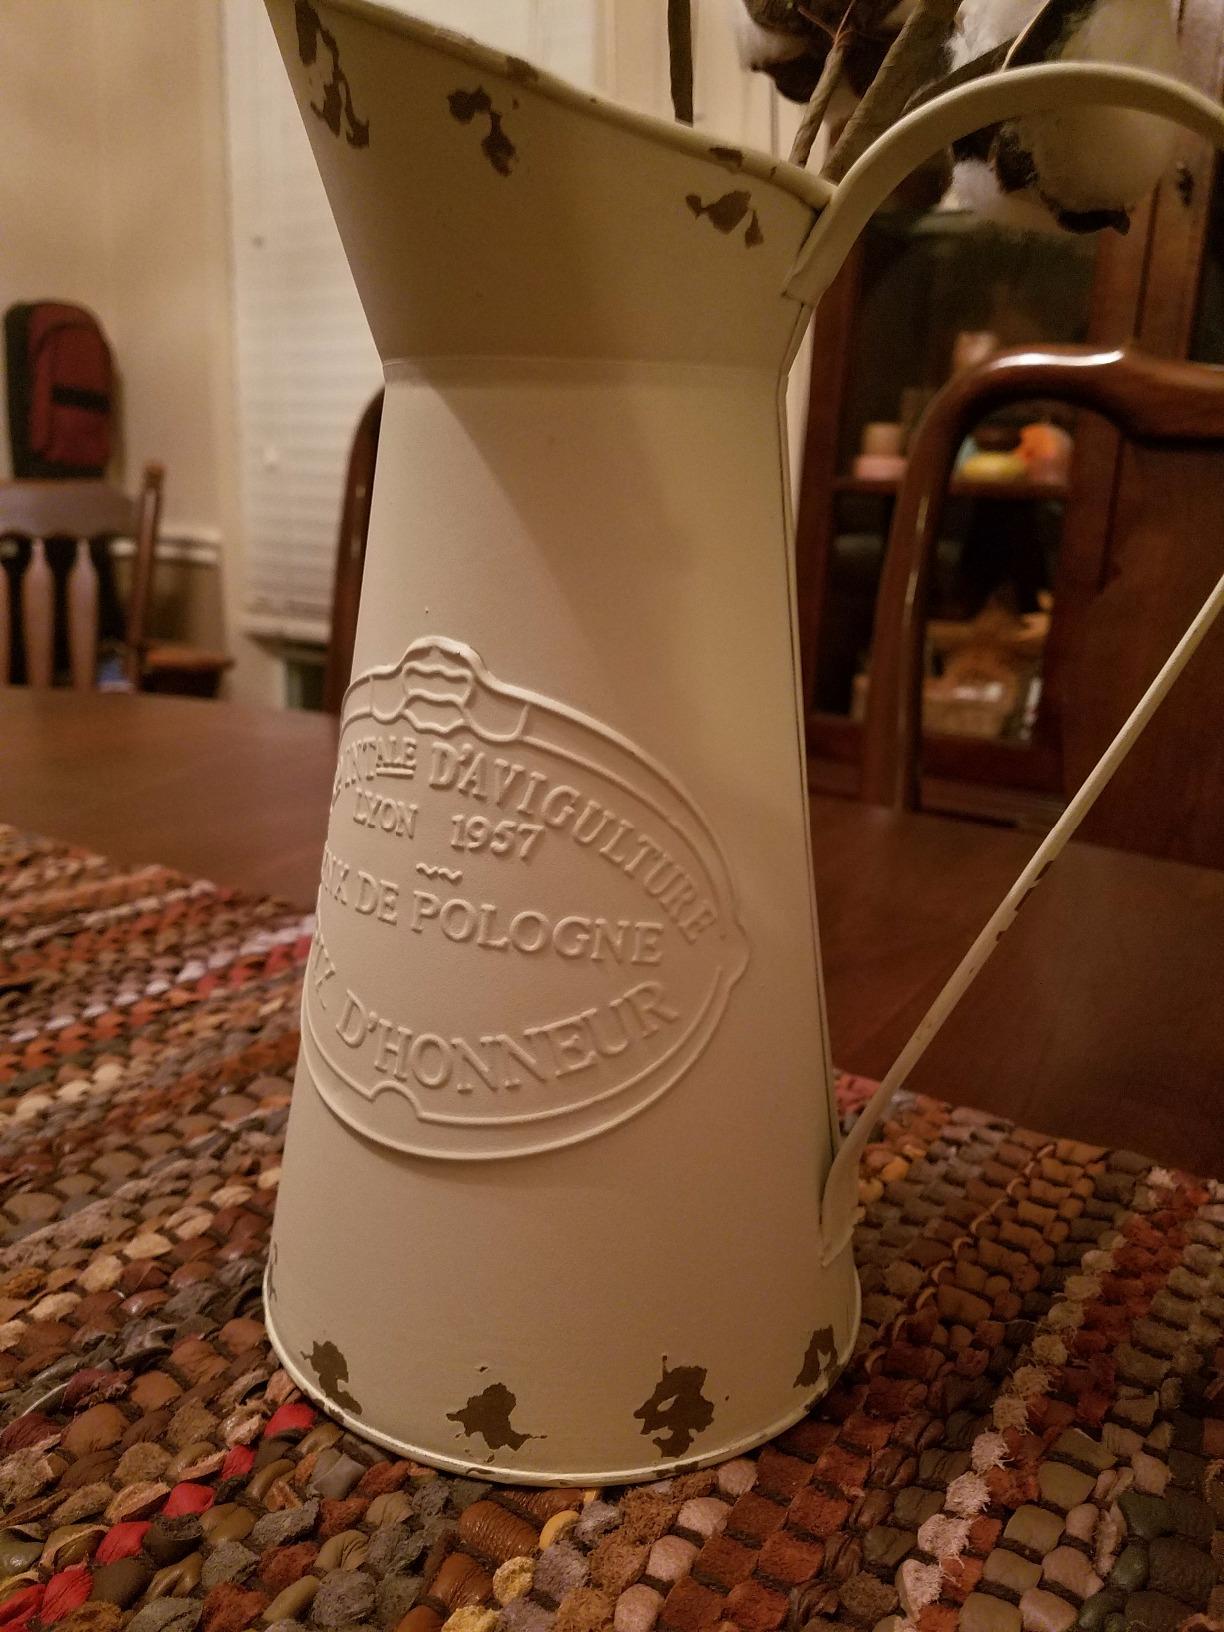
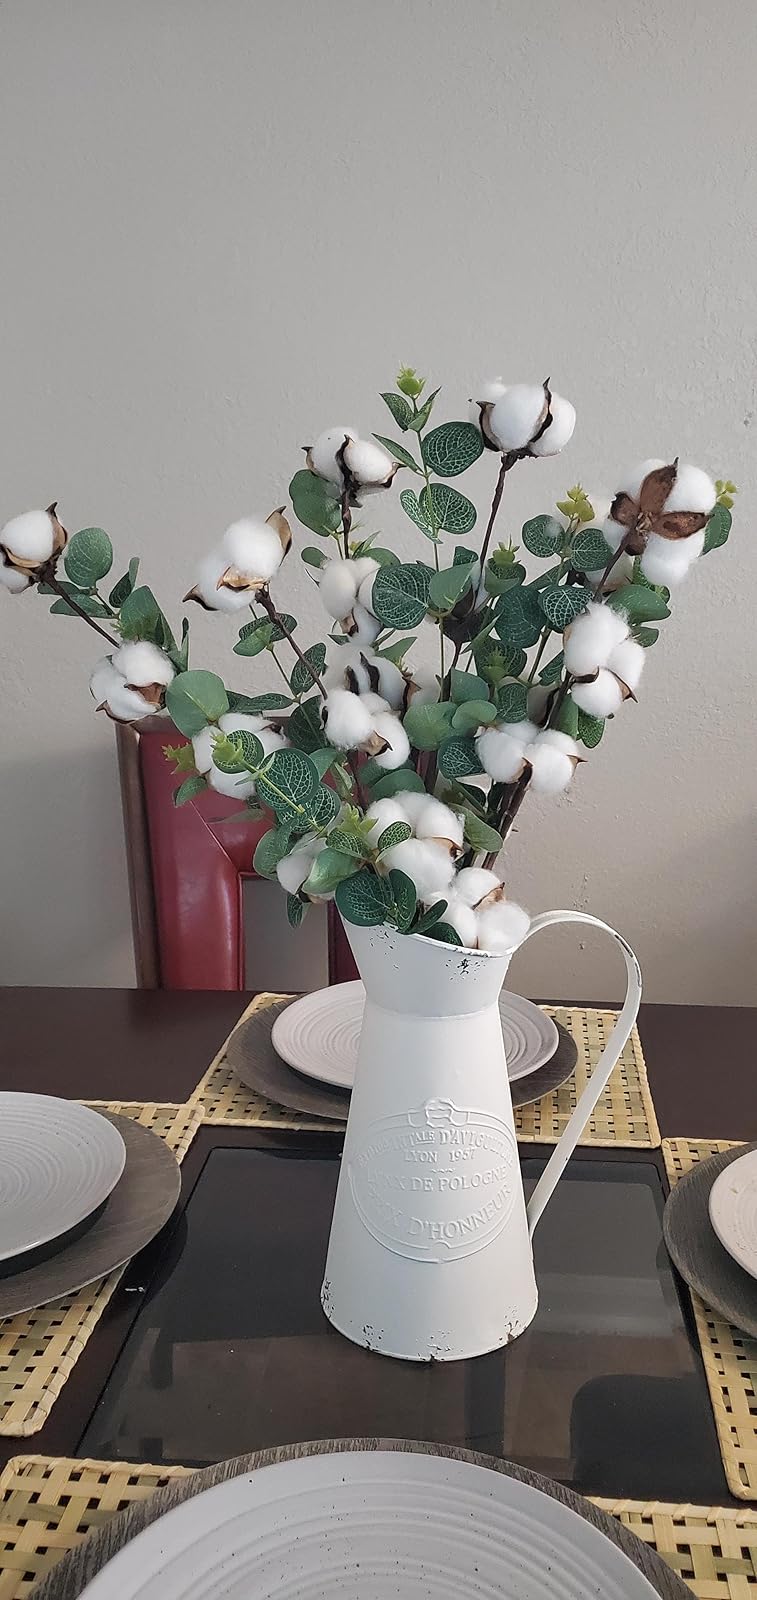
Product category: vase
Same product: yes